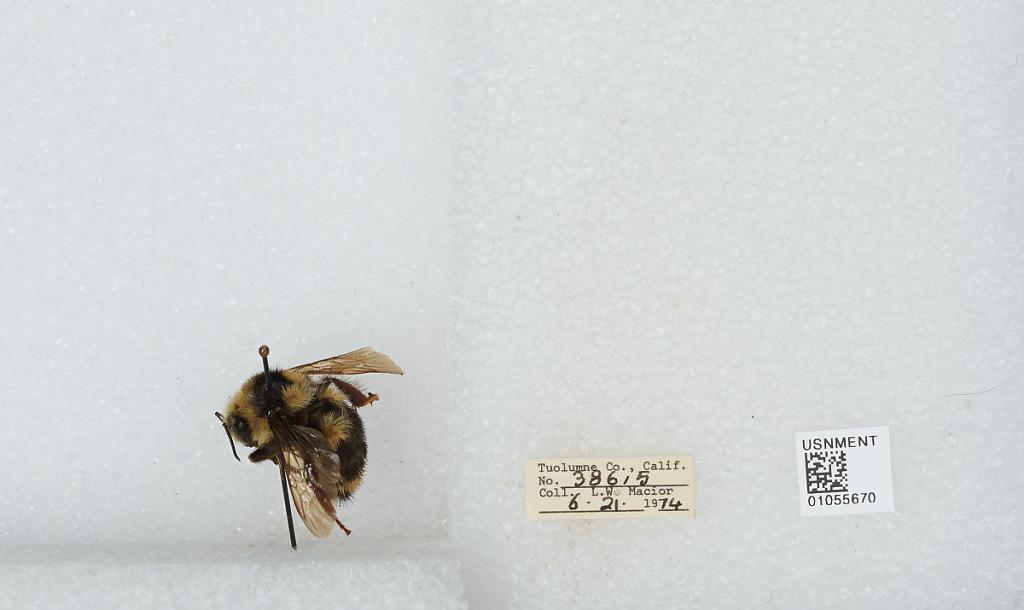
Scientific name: Bombus bifarius nearcticus
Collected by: L. Macior
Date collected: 1974-6-21
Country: United States
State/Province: California
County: Tuolumne
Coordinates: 38.02, -119.93